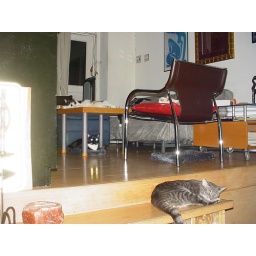
kiki is on the table, luther is under the table, jackson is on the step and eloise is on the red pillow in the chair.